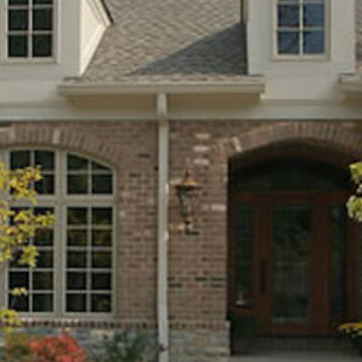
Material: brick